Jānis Jaks

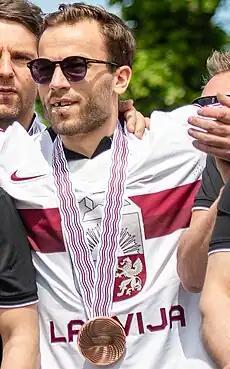
Jānis Jaks, 2023

Jānis Jaks (born 22 August 1995) is a Latvian professional ice hockey defenceman for HC Energie Karlovy Vary of the Czech Extraliga.